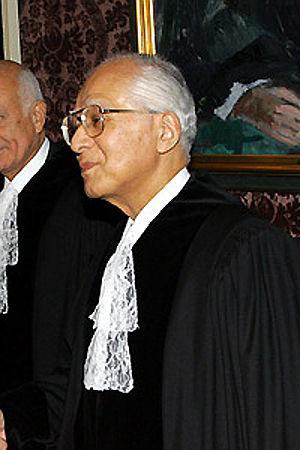
Hisashi Owada est un juriste spécialisé en droit international public et diplomate japonais, né le 18 septembre 1932 à Shibata, dans la préfecture de Niigata. Juge de la Cour internationale de justice à dater du 6 février 2003, il en devient le président le 6 février 2009.